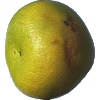
Label: pomelo_sweetie